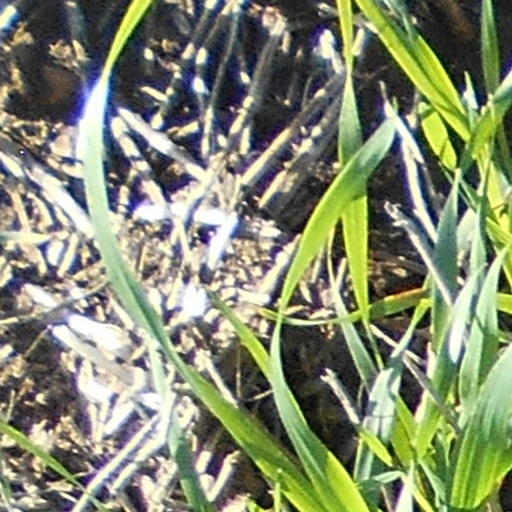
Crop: wheat